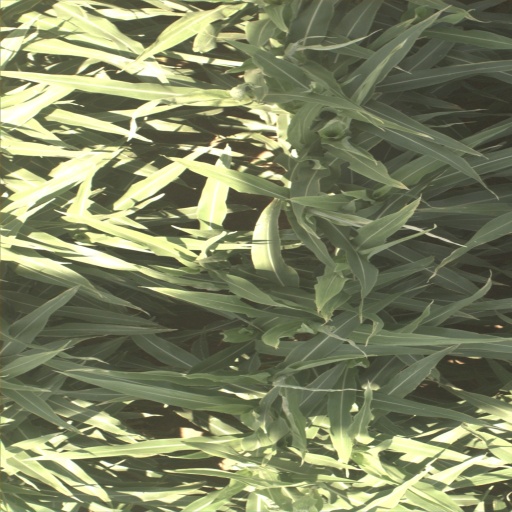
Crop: sorghum